Culture of Denmark

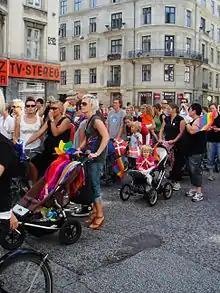
Copenhagen gay pride parade, 2008

The theatre in Denmark continues to thrive thanks to the many theatres across the country which put on a wide variety of Danish and foreign performances. The flagship Royal Danish Theatre presents drama, opera, ballet and music. Since the 18th century, Danish playwrights have been successful in attracting wide public interest.